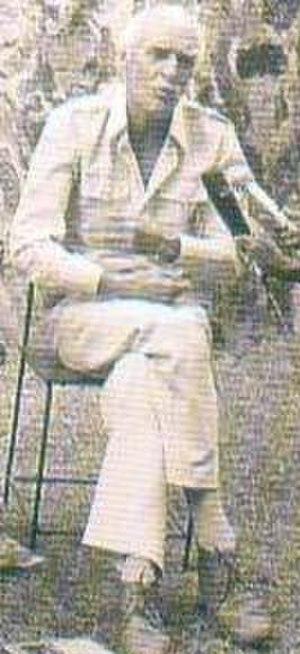
Thomas Michael Hoare, dit Mike Hoare ou Mad Mike, est un chef mercenaire irlandais.